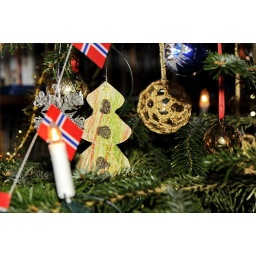
The paper tree was made by Bergfrid when she was still in kindergarten